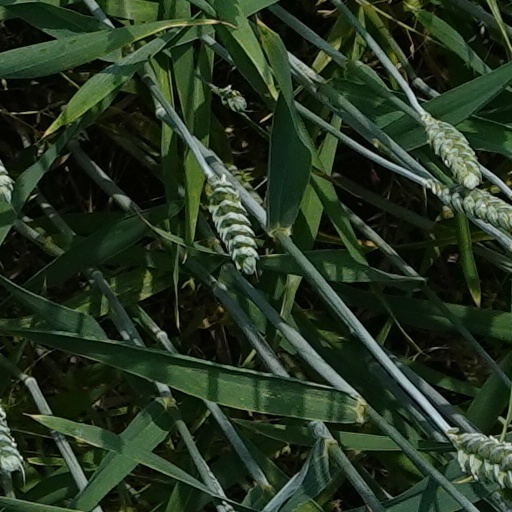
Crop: wheat